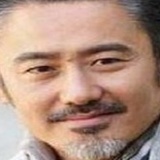
diễn viên Ngô Tú Ba